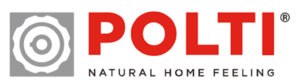
Polti est une entreprise d'origine italienne spécialisée dans le petit électroménager.